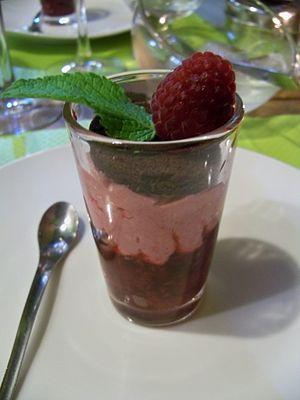
Verrine de mousse framboise